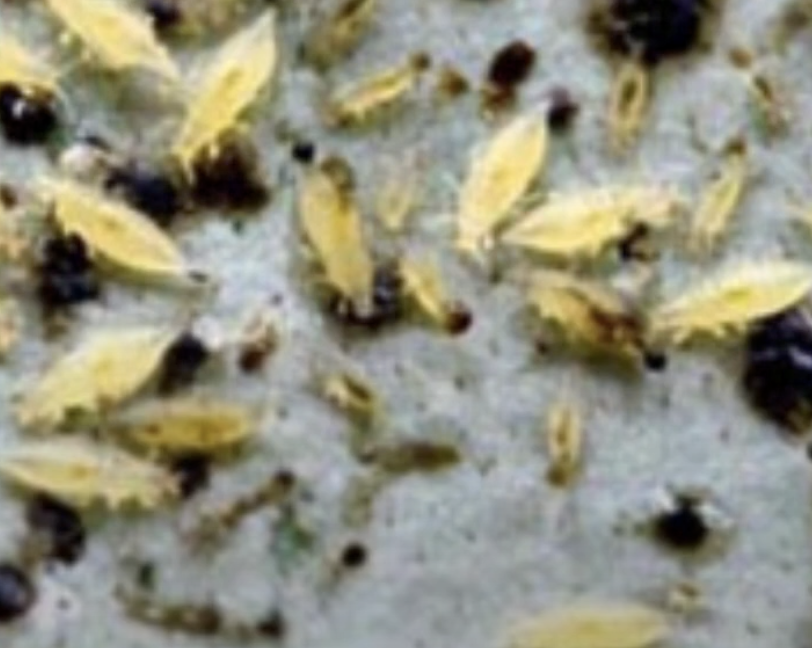
Label: thrips_disease